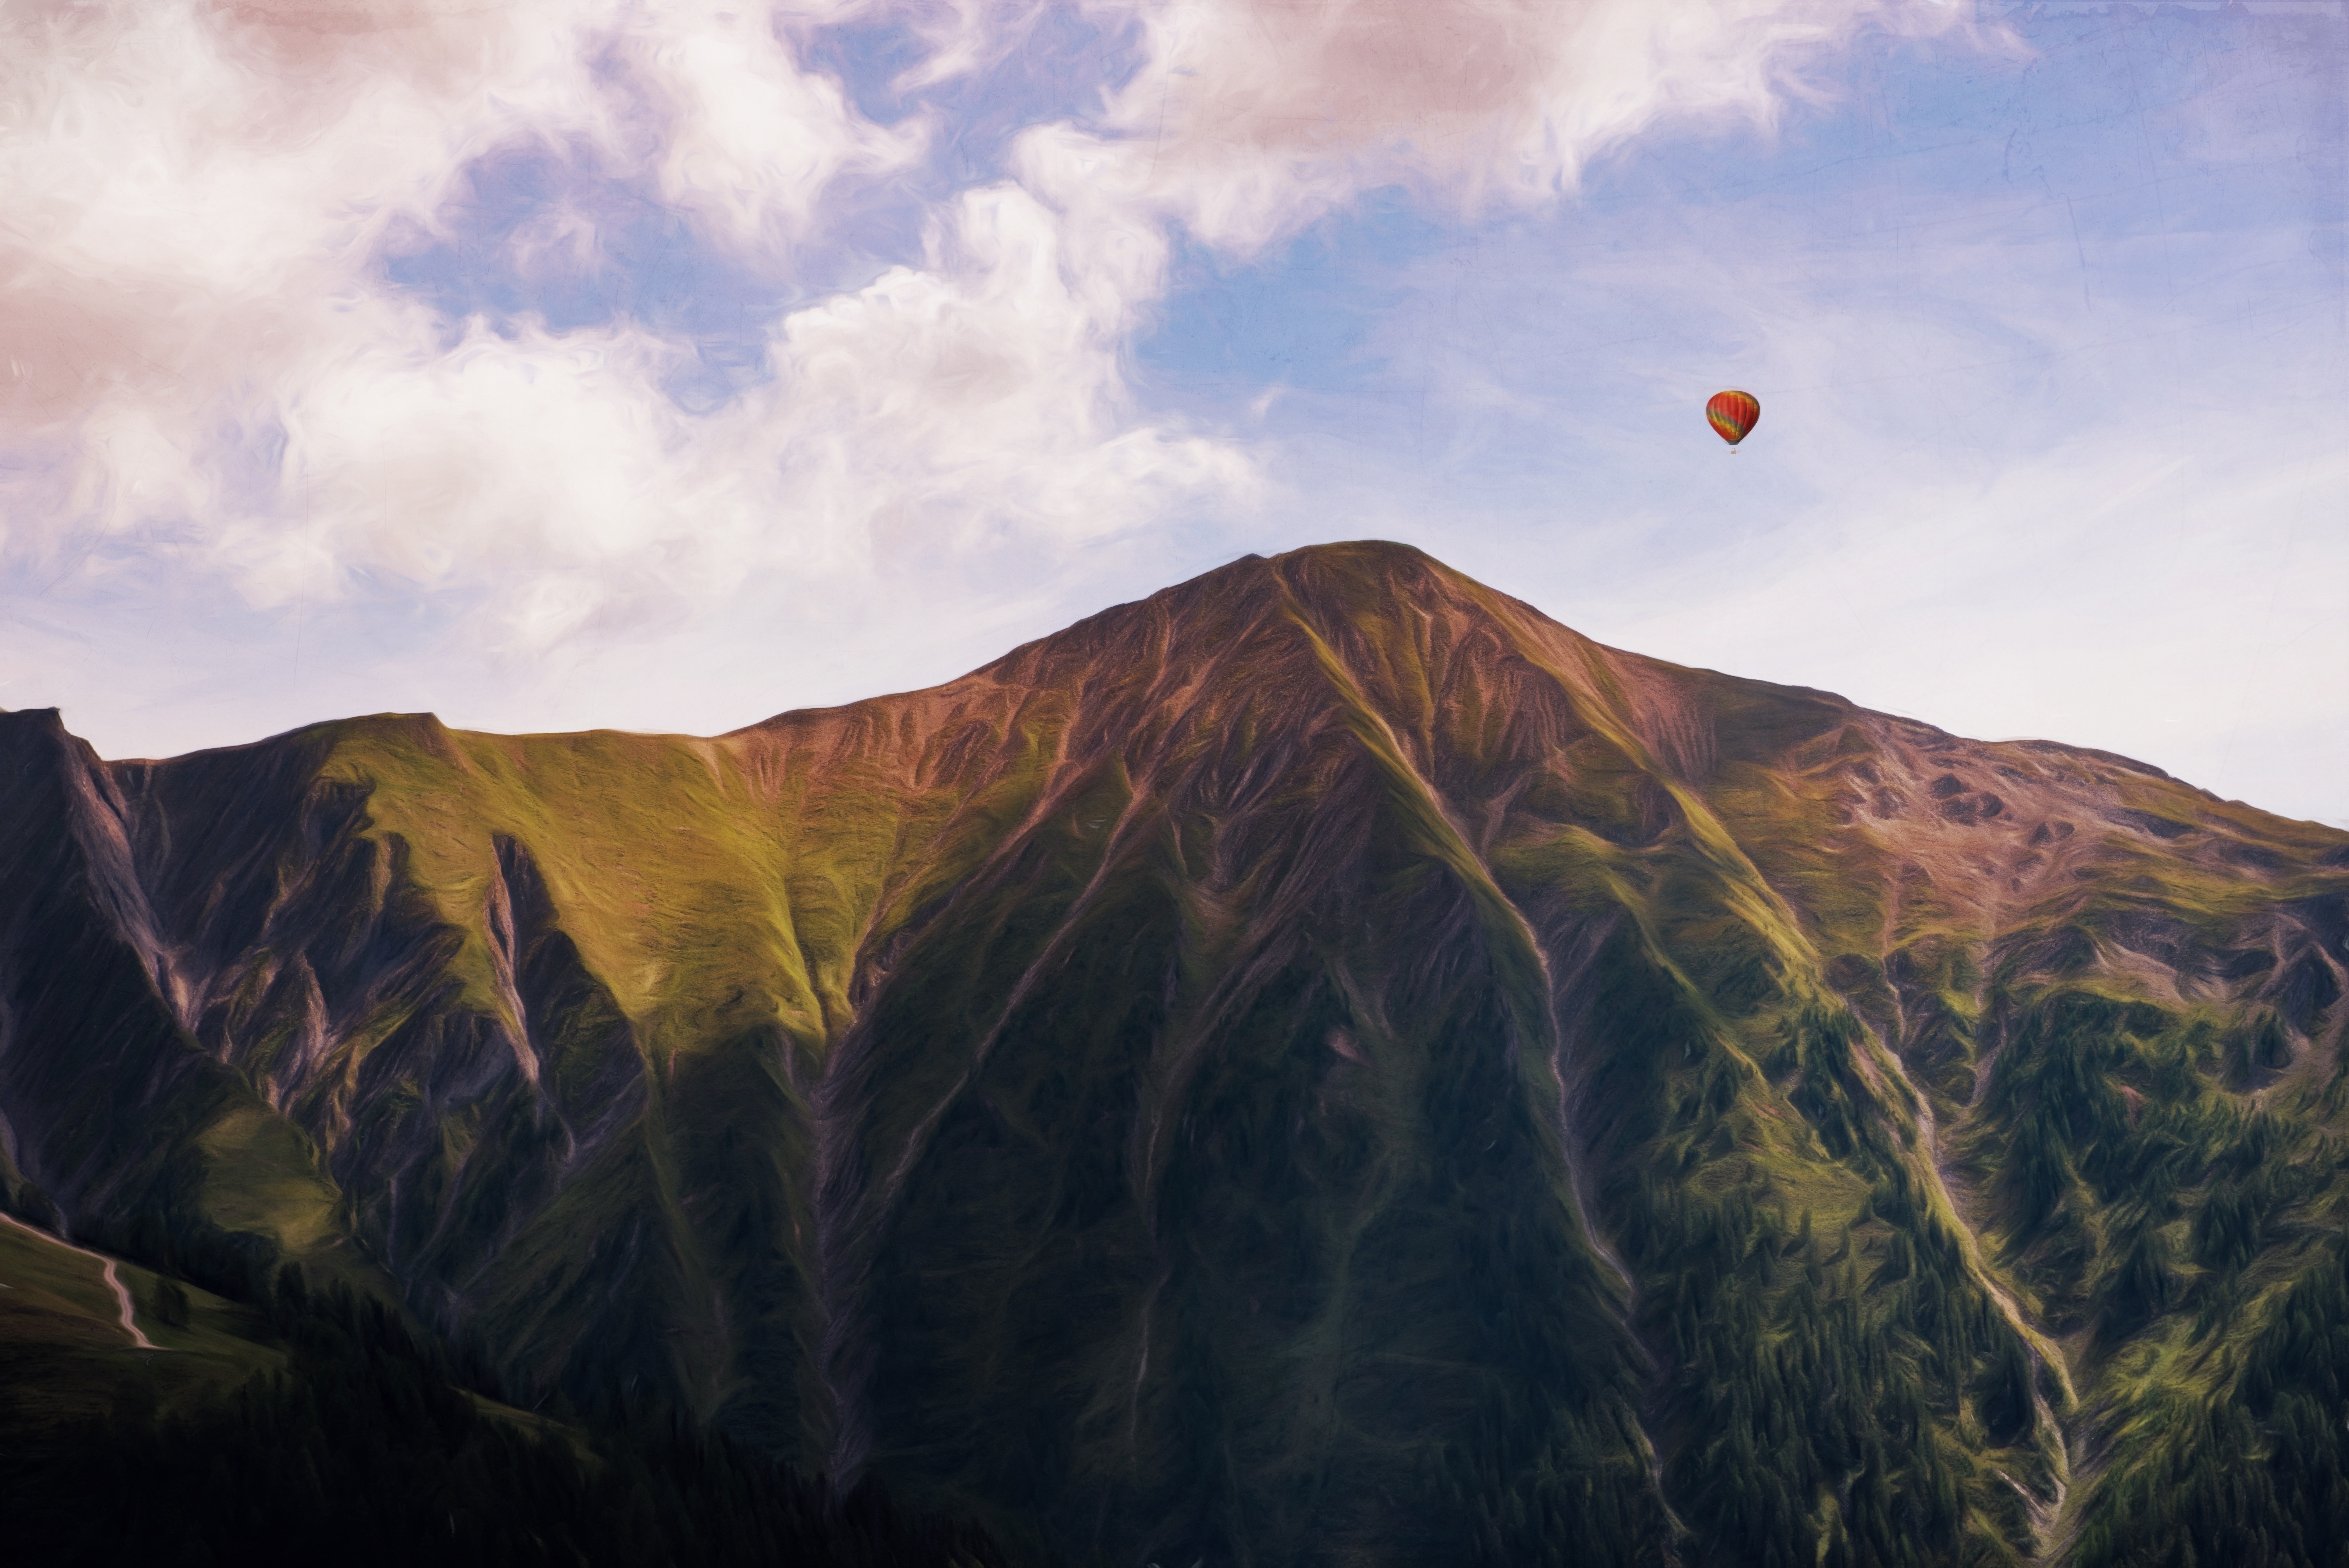
landscape, nature, wilderness, mountain, cloud, sky, sunrise, sunset, morning, hill, hot air balloon, dawn, mountain range, dusk, paint, terrain, painting, mountains, plateau, painted, image, landform, geographical feature, atmospheric phenomenon, atmosphere of earth, mountainous landforms